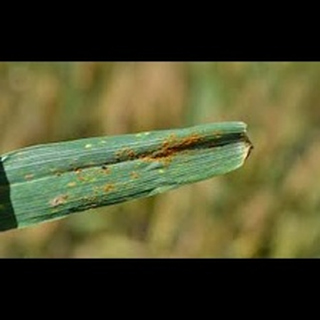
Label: wheat_leaf_blight